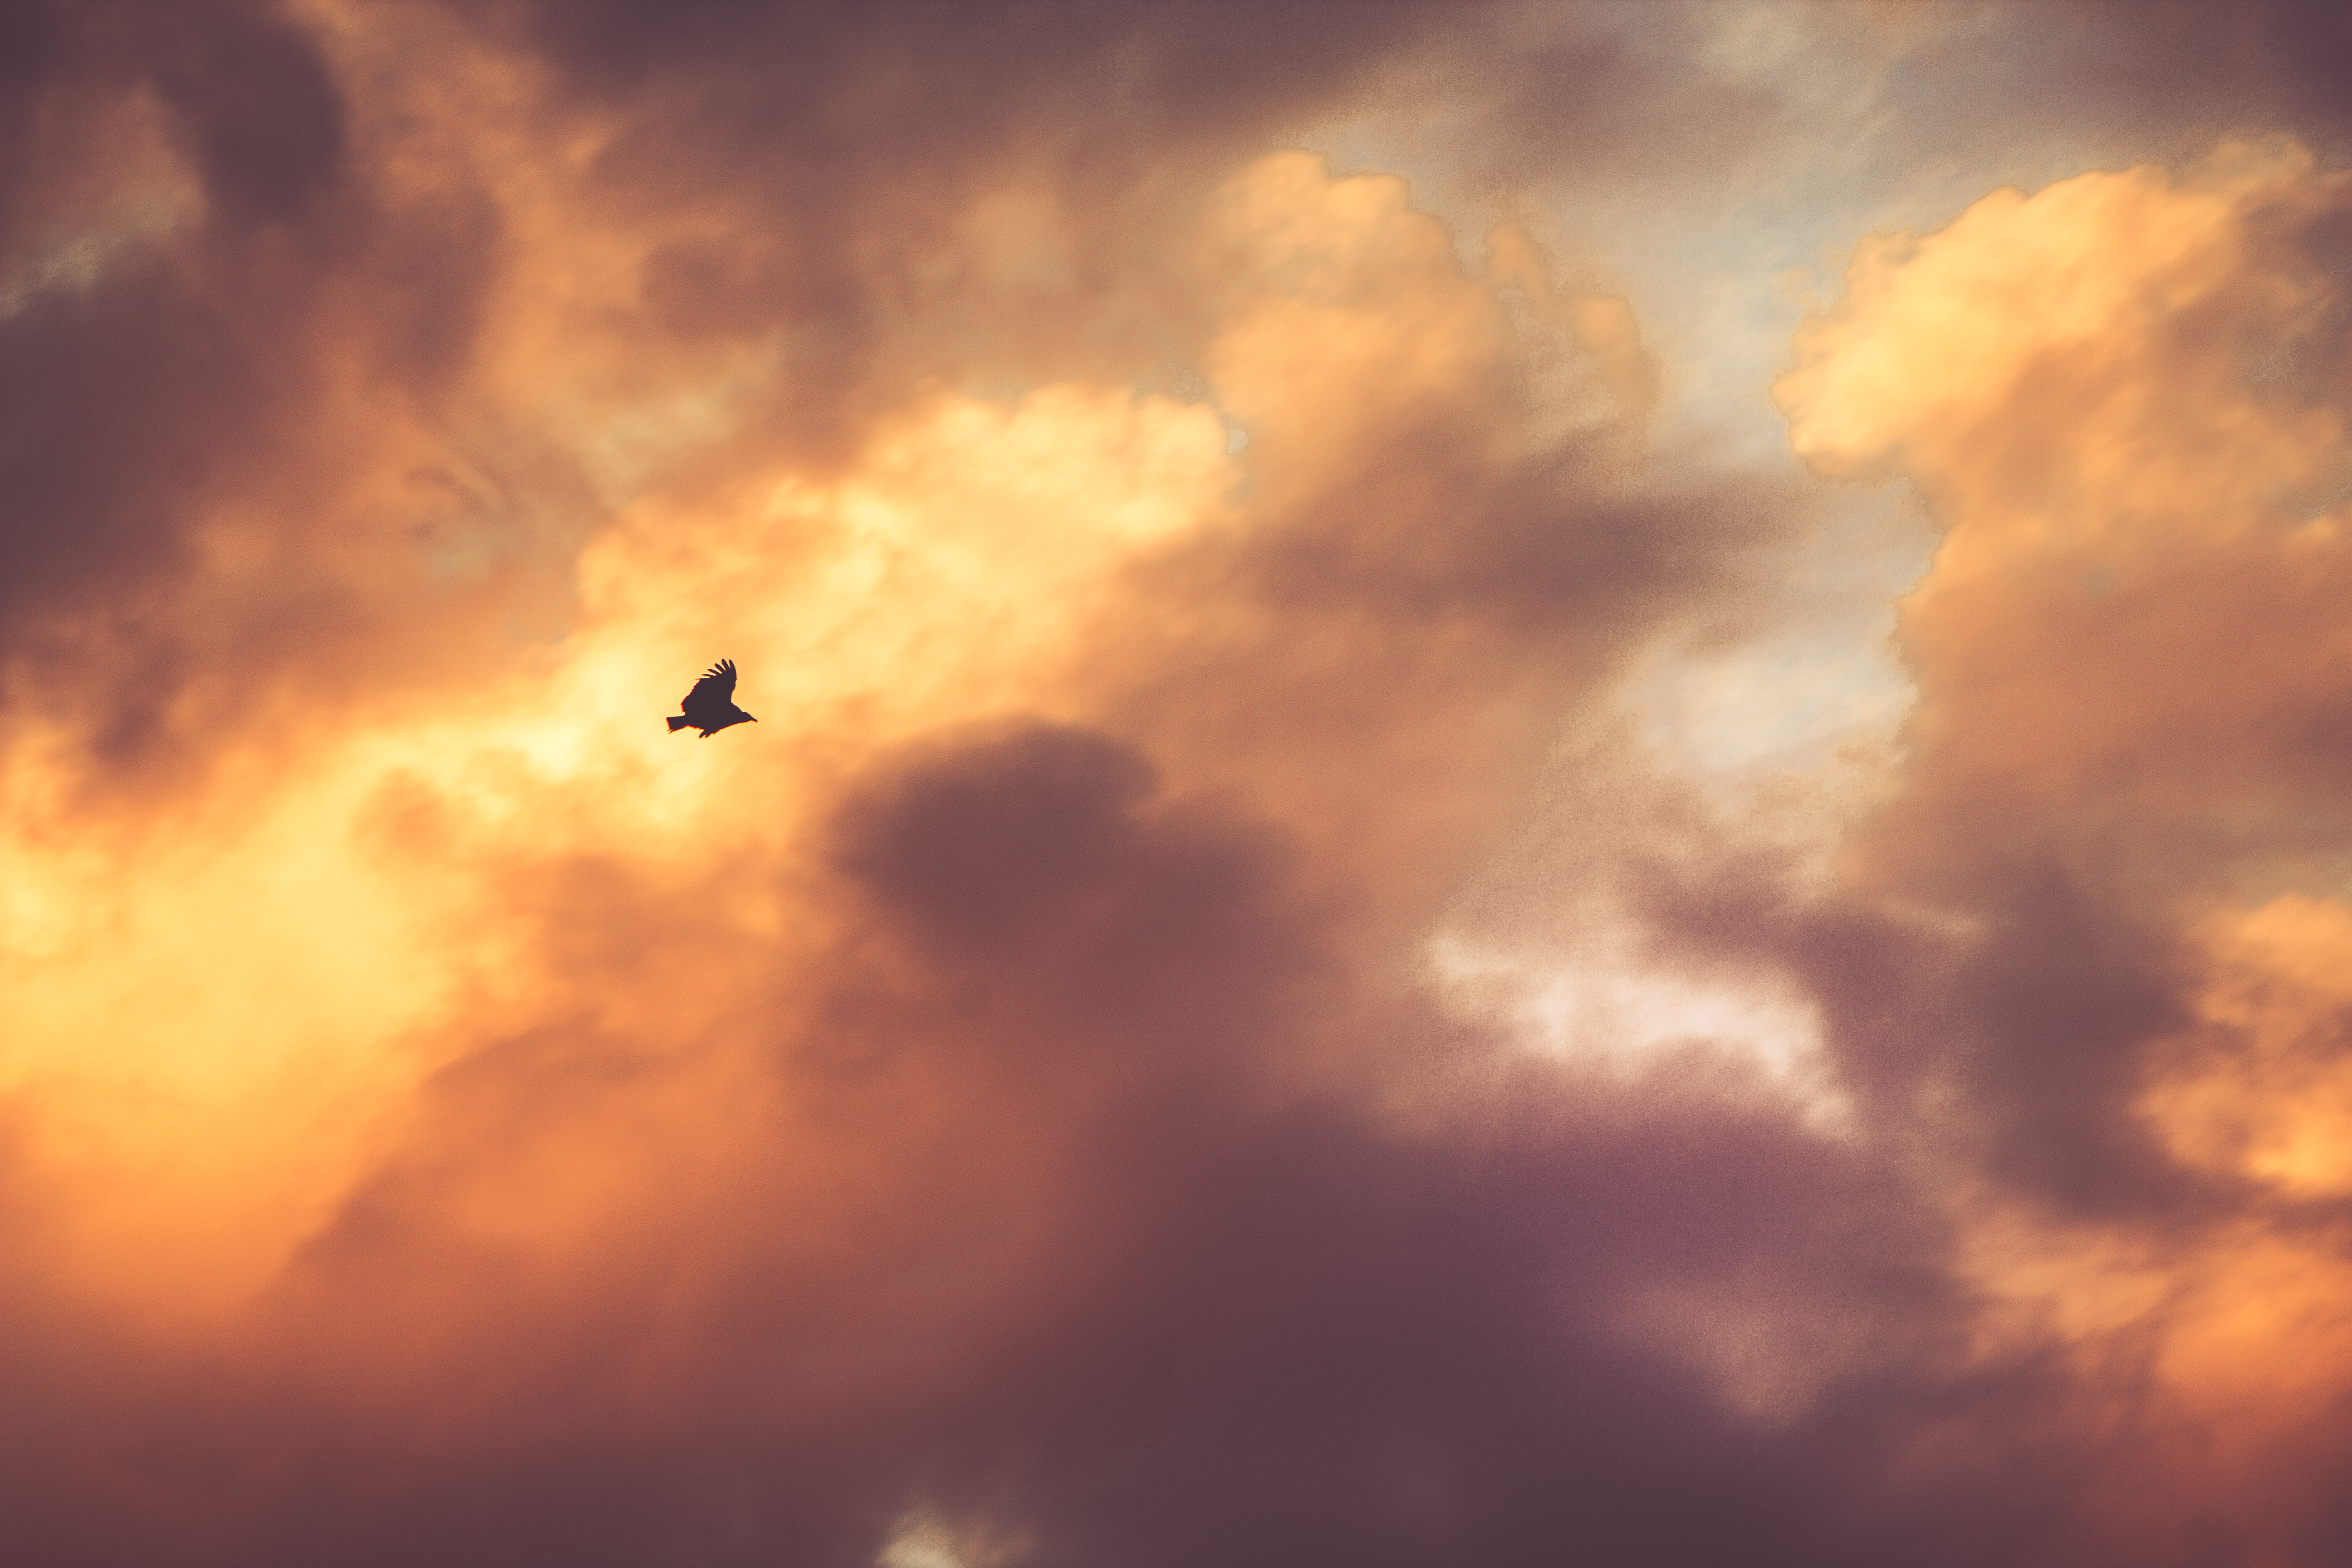
bird, cloud, sky, sun, sunrise, sunset, sunlight, cloudy, morning, dawn, atmosphere, flying, dusk, evening, clouds, afterglow, astronomical object, meteorological phenomenon, atmosphere of earth